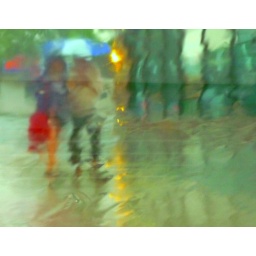
Taken on Princess Street, Kingston Ontario through the car window in heavy rain.